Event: Nepal Earthquake
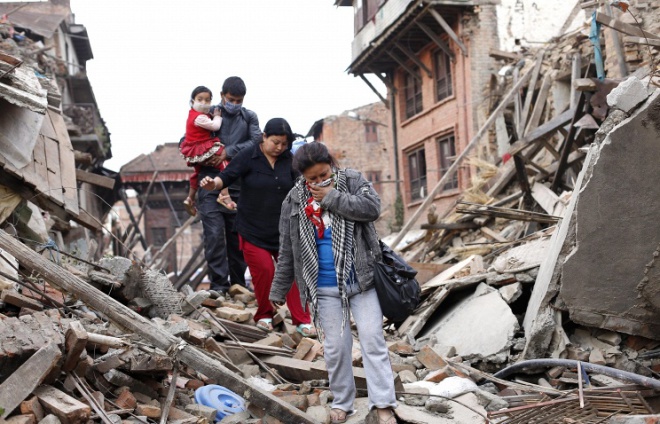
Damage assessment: damage